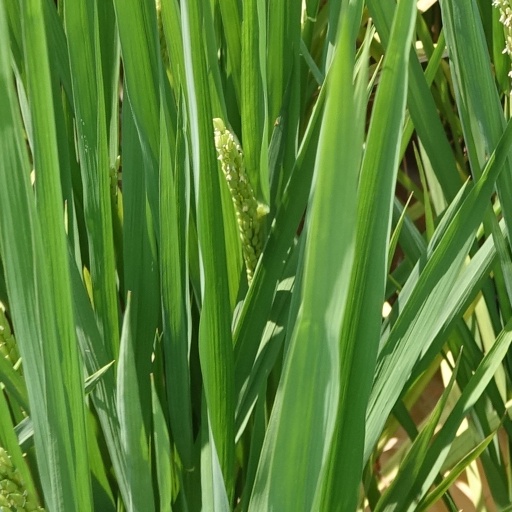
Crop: rice